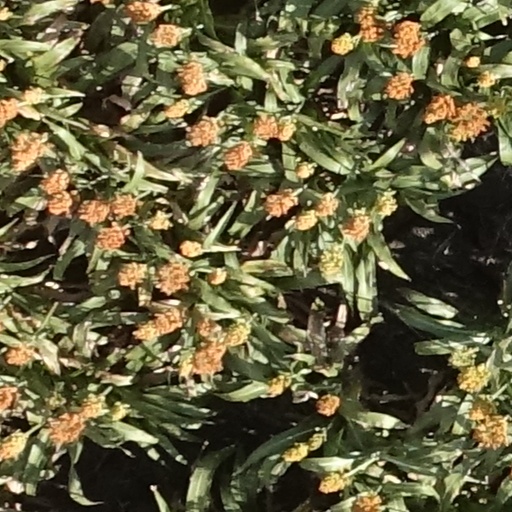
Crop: sorghum